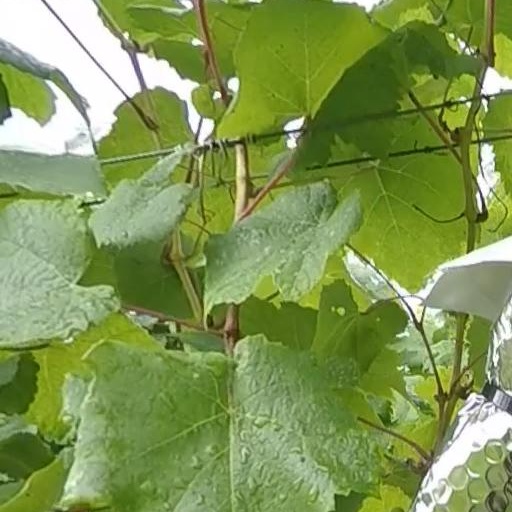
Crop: grape